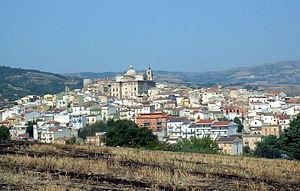
Biccari est une commune italienne d'environ 2 700 habitants située dans la province de Foggia dans la région des Pouilles dans le sud de l'Italie.